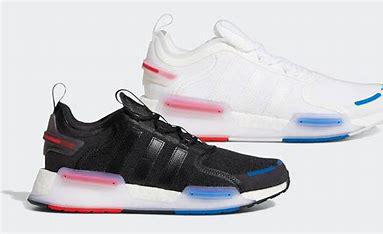
Brand: Adidas
Model: NMD_V3